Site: brandenburg
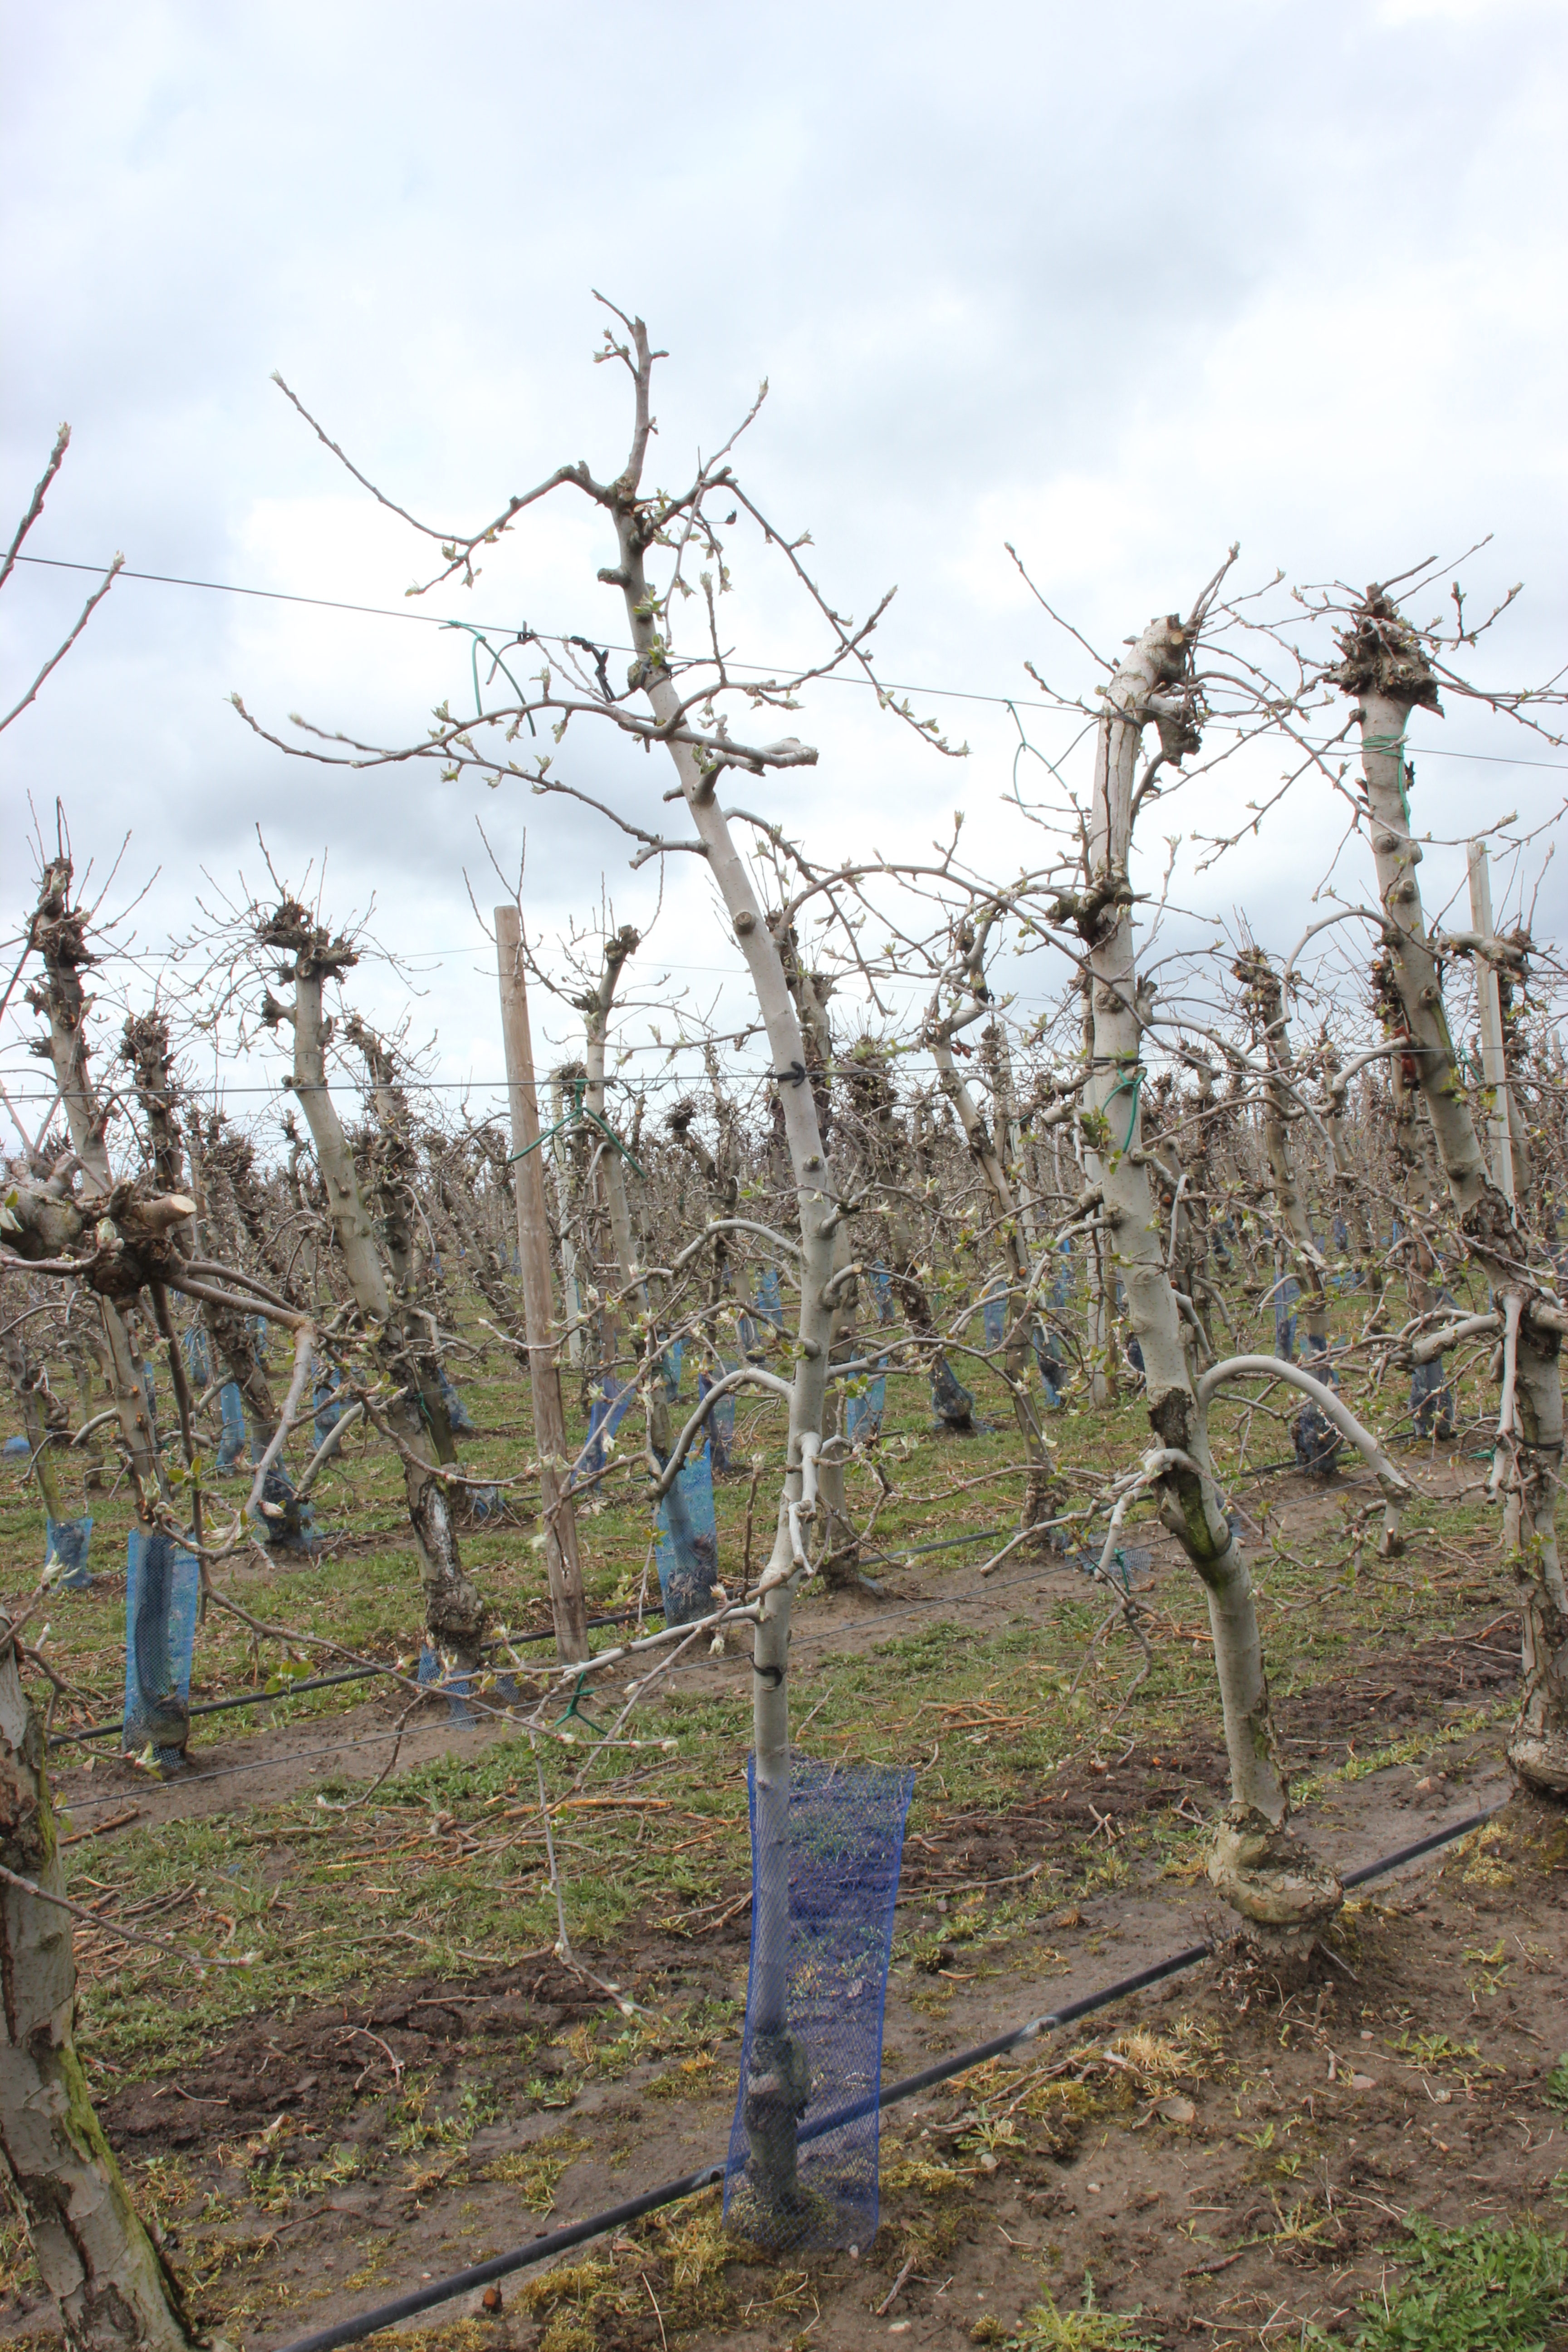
Growth stage (BBCH 55): Inflorescence emergence